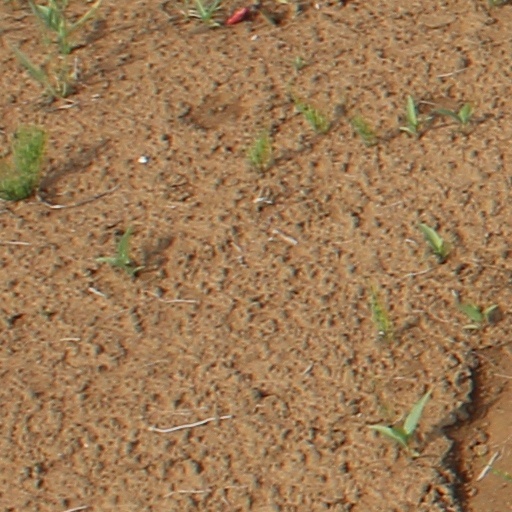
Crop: wheat